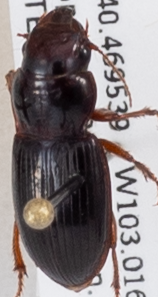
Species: Cratacanthus dubius
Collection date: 2019-07-24
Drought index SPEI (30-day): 0.63
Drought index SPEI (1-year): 1.01
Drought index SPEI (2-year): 0.8